Houston Livestock Show and Rodeo

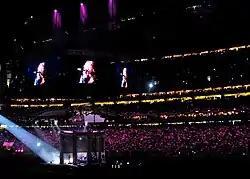
Sold-out concert for Miley Cyrus

One of the largest draws for the Houston Livestock Show and Rodeo is the 20 consecutive evenings of rodeo and concert, held in NRG Stadium. Tickets are relatively inexpensive, averaging about $29 in 2016, and also grant admission to the livestock show and fairgrounds. More than 43,000 season tickets are sold every year, with the remaining seats 30,000 seats available for individual-show sale. Members of the HLSR are given an opportunity to buy individual tickets before the general public.